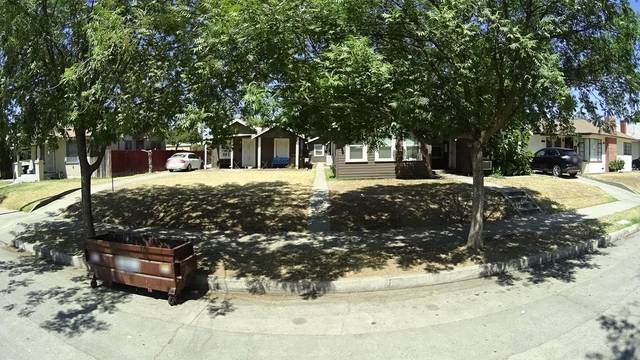
Region: Colombia
Coordinates: 36.763, -119.806